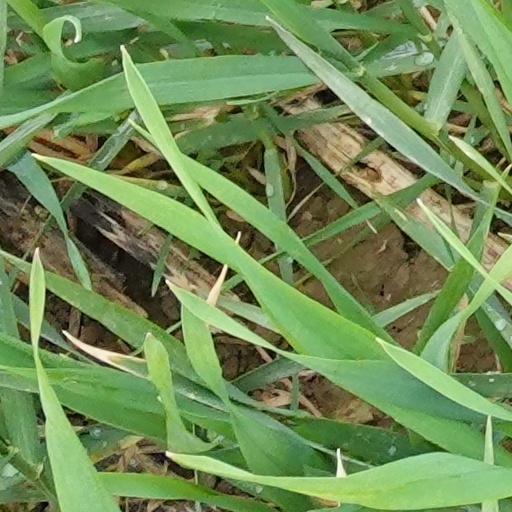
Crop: wheat